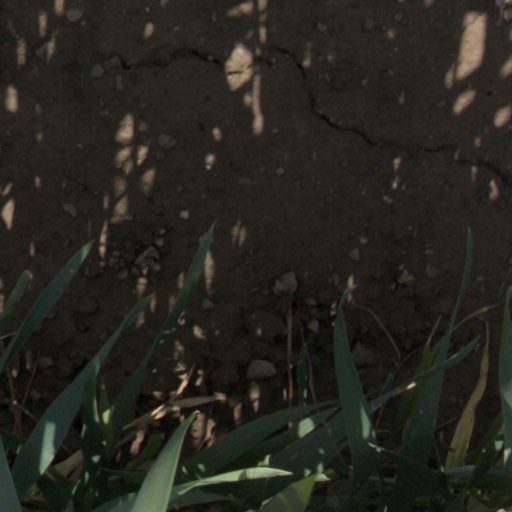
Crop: wheat